The Fatal Equilibrium

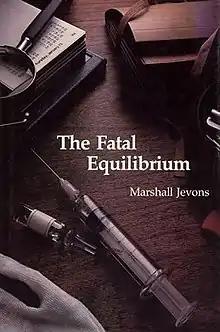
First edition cover

The Fatal Equilibrium is a mystery novel published under the pen name Marshall Jevons, which was written by William L. Breit and Kenneth G. Elzinga, both of whom are professors of economics. The book introduces many examples of economics theory and has been used as supplementary reading in many introductory courses in economics.